Harlem Renaissance

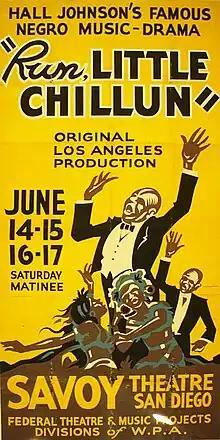
Poster for "Run, Little Chillun"

Various forms of religious worship existed during this time of African-American intellectual reawakening.